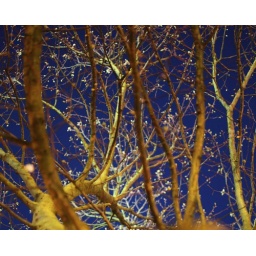
white night in haltern am see, music, street theatre, acrobatics and a look into the sky...